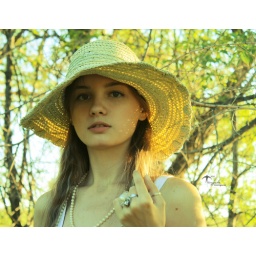
girl in the hat